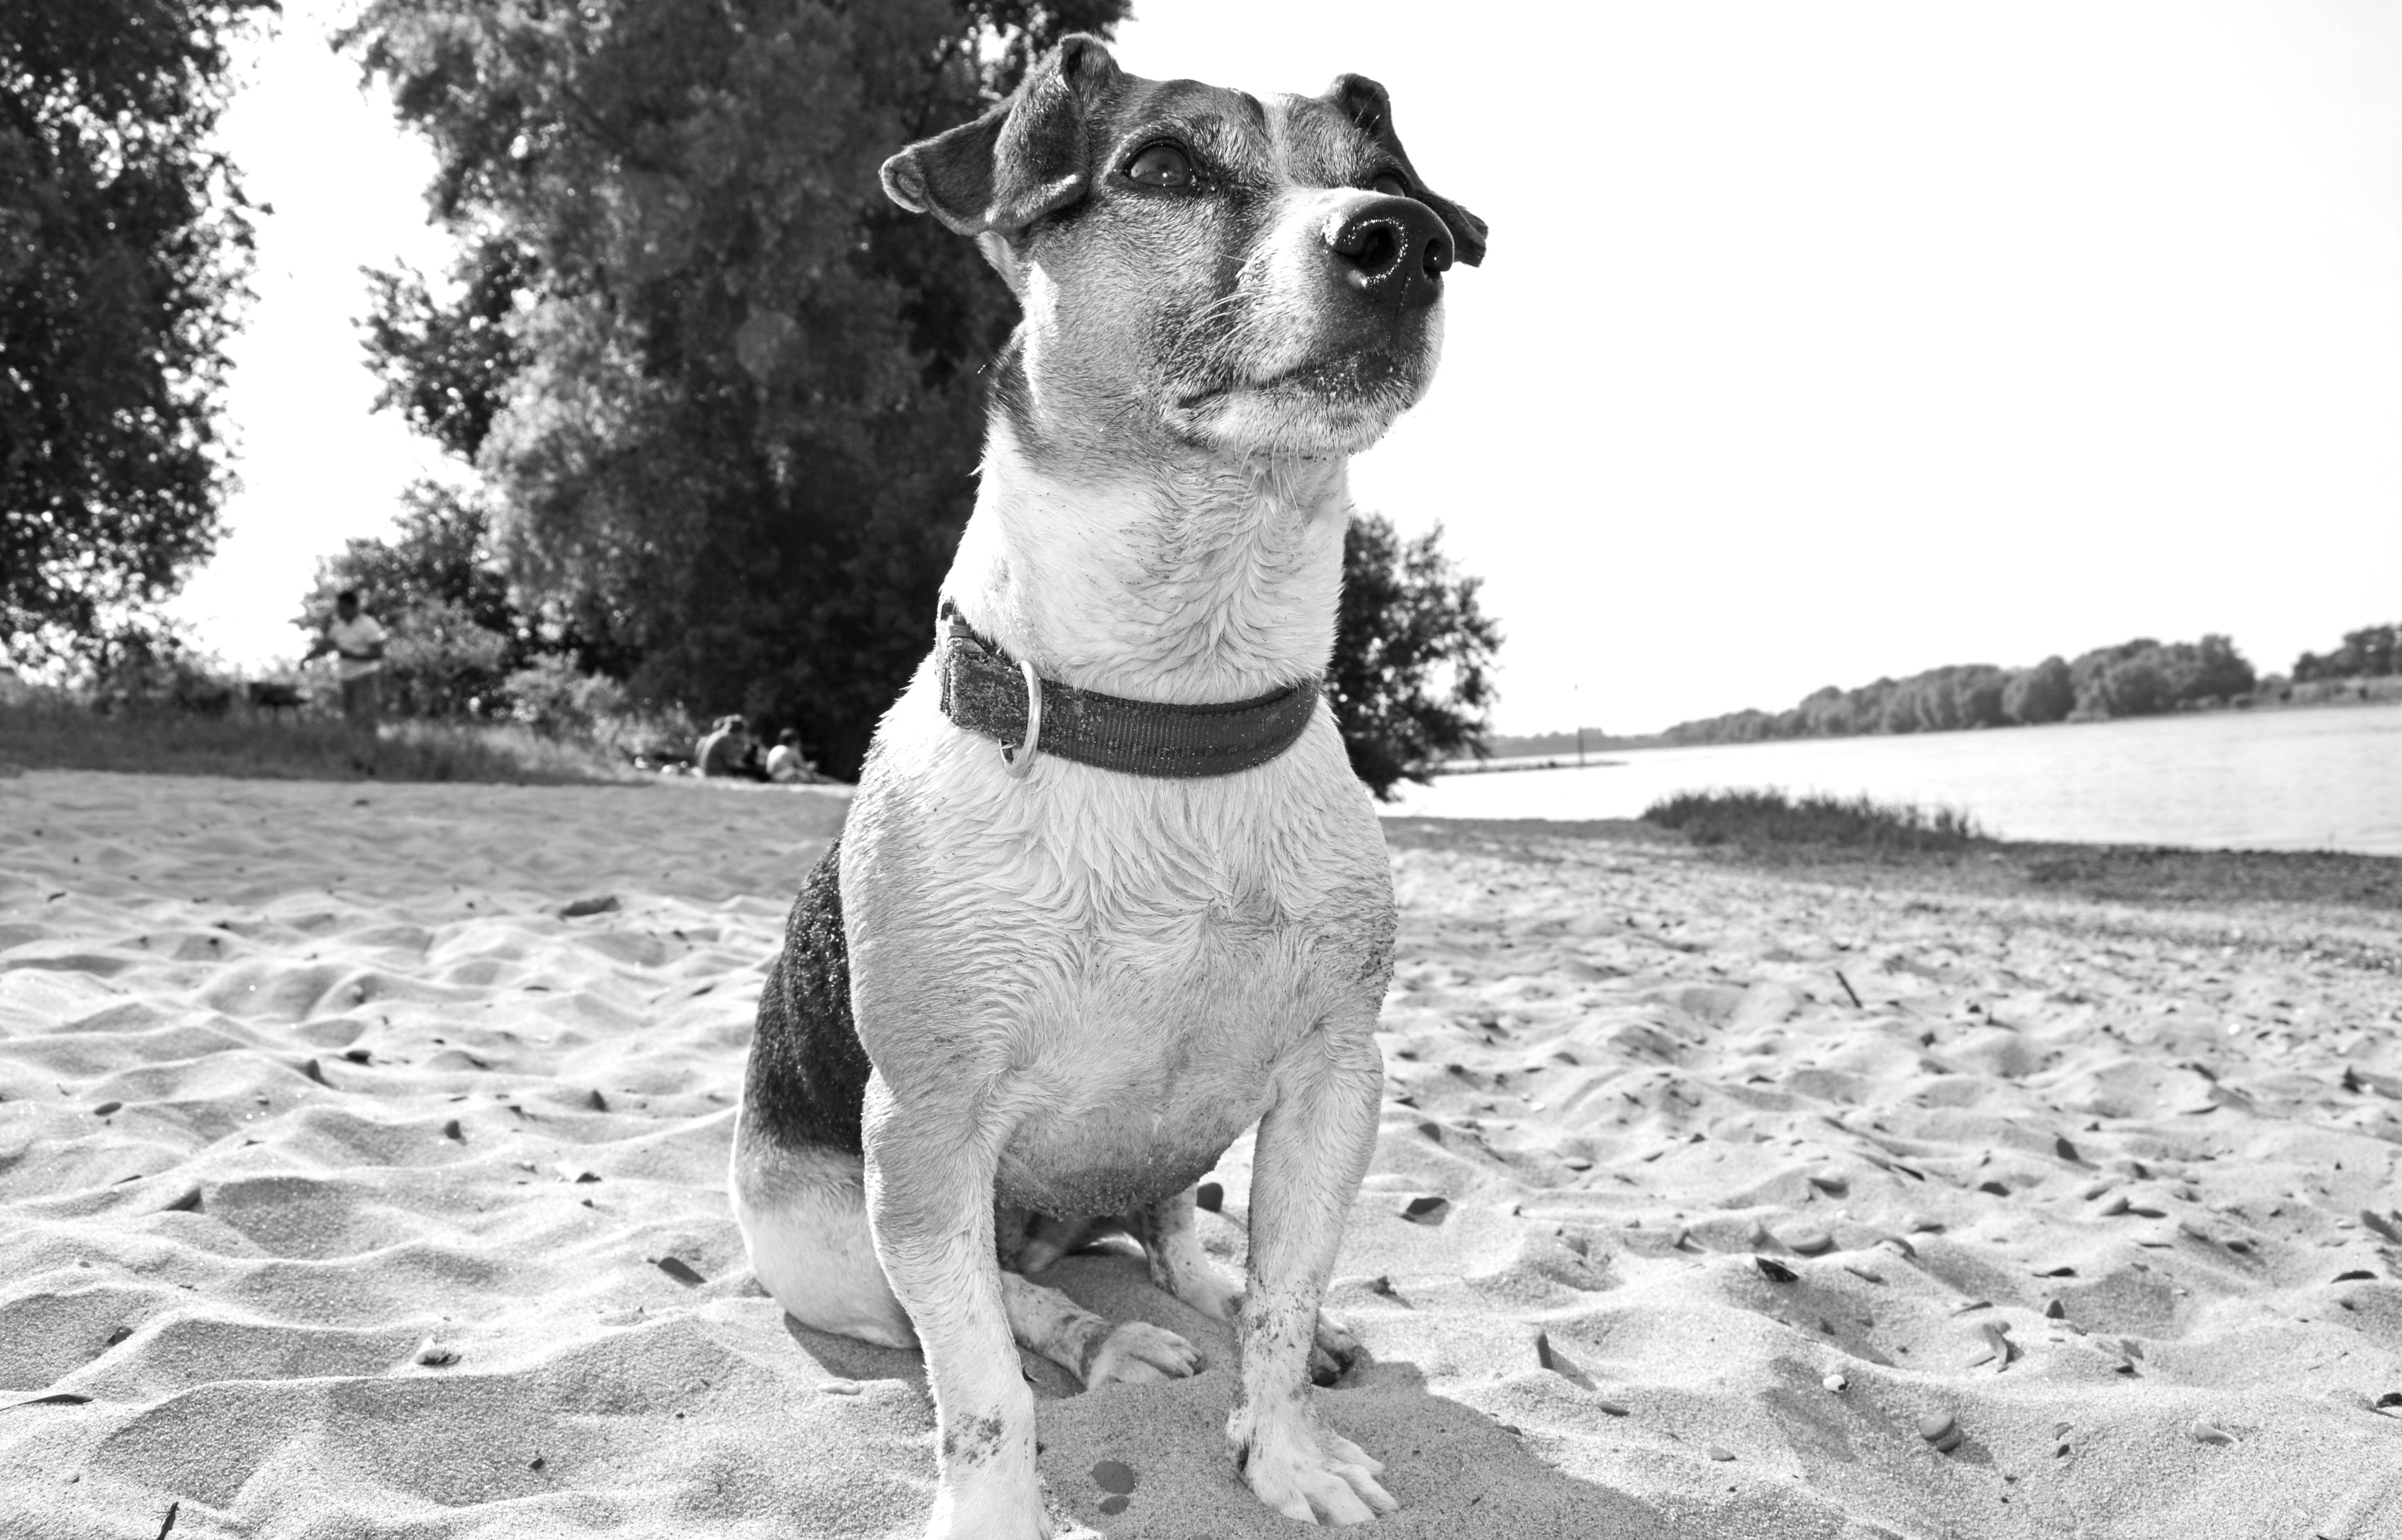
beach, black and white, dog, cute, male, pet, mammal, friendship, monochrome, snout, animals, vertebrate, animal world, dog breed, terrier, animal portrait, dog portrait, dog look, monochrome photography, dog like mammal